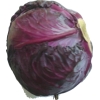
Label: red_cabbage